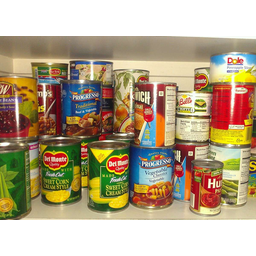
Label: metal